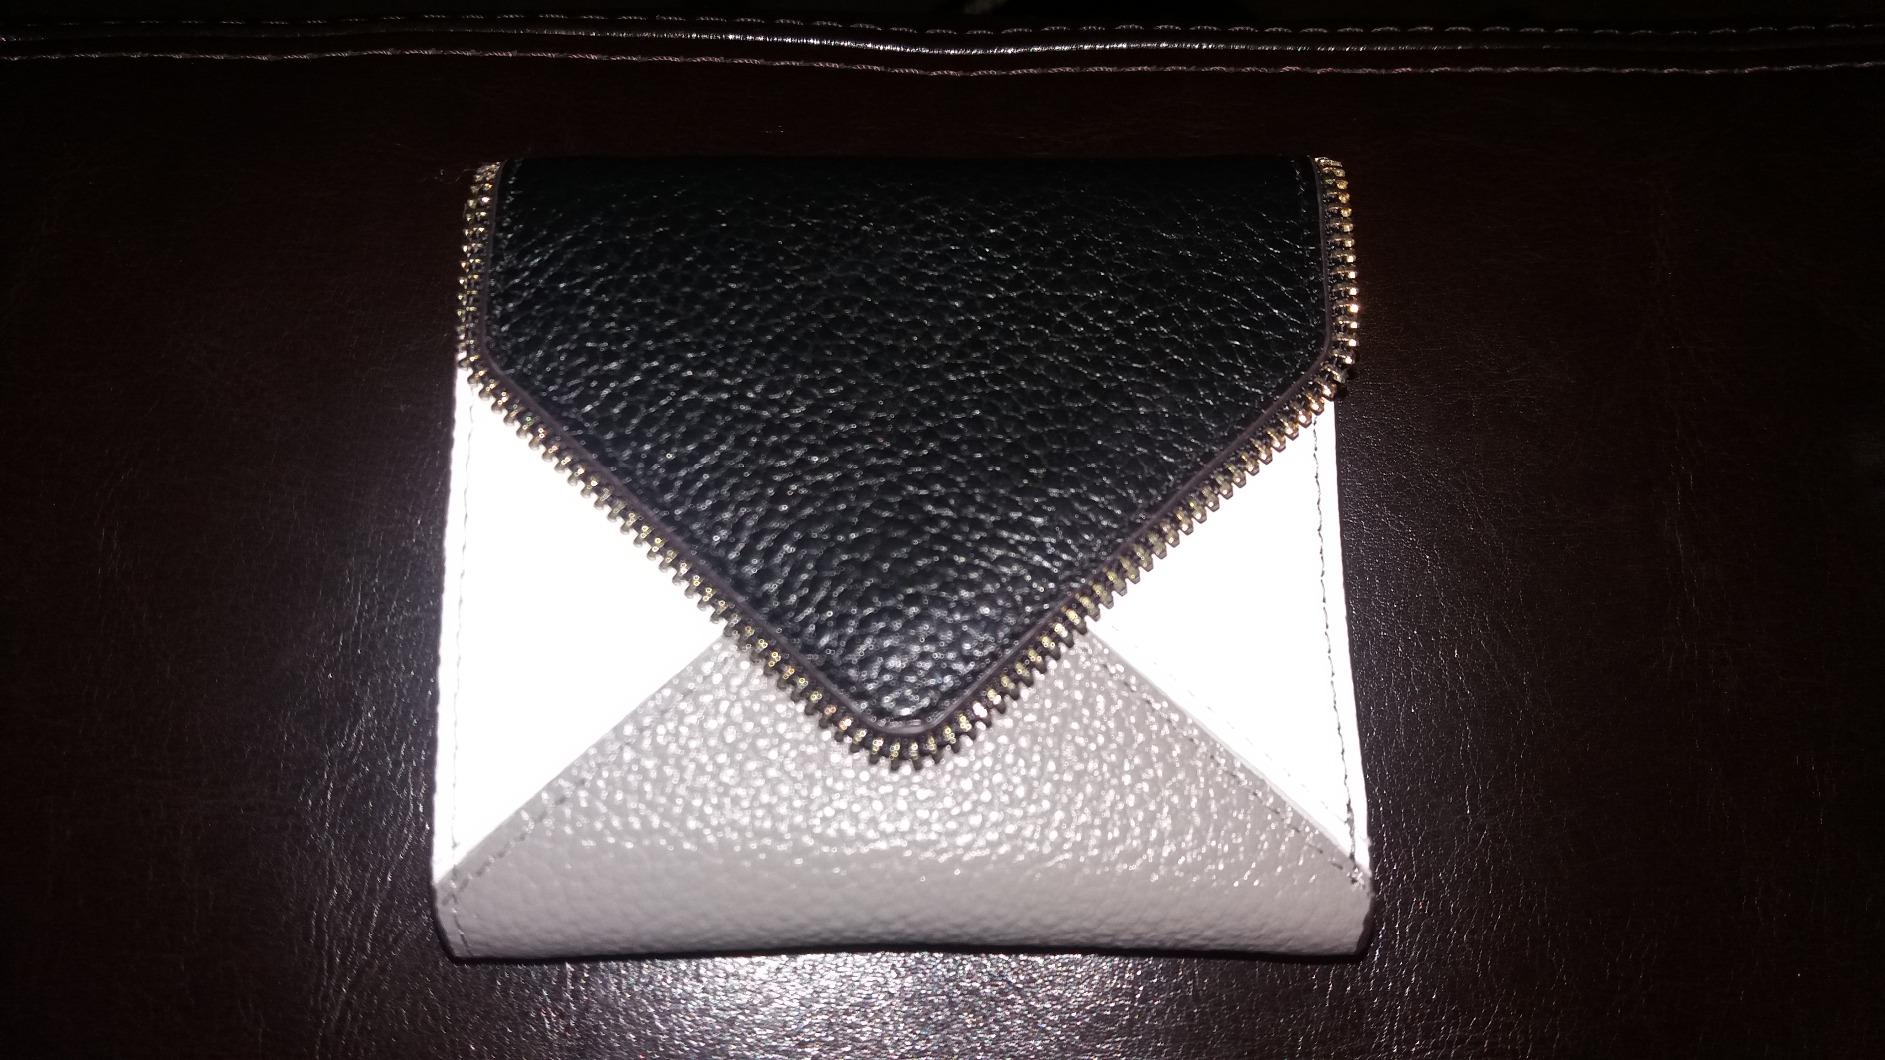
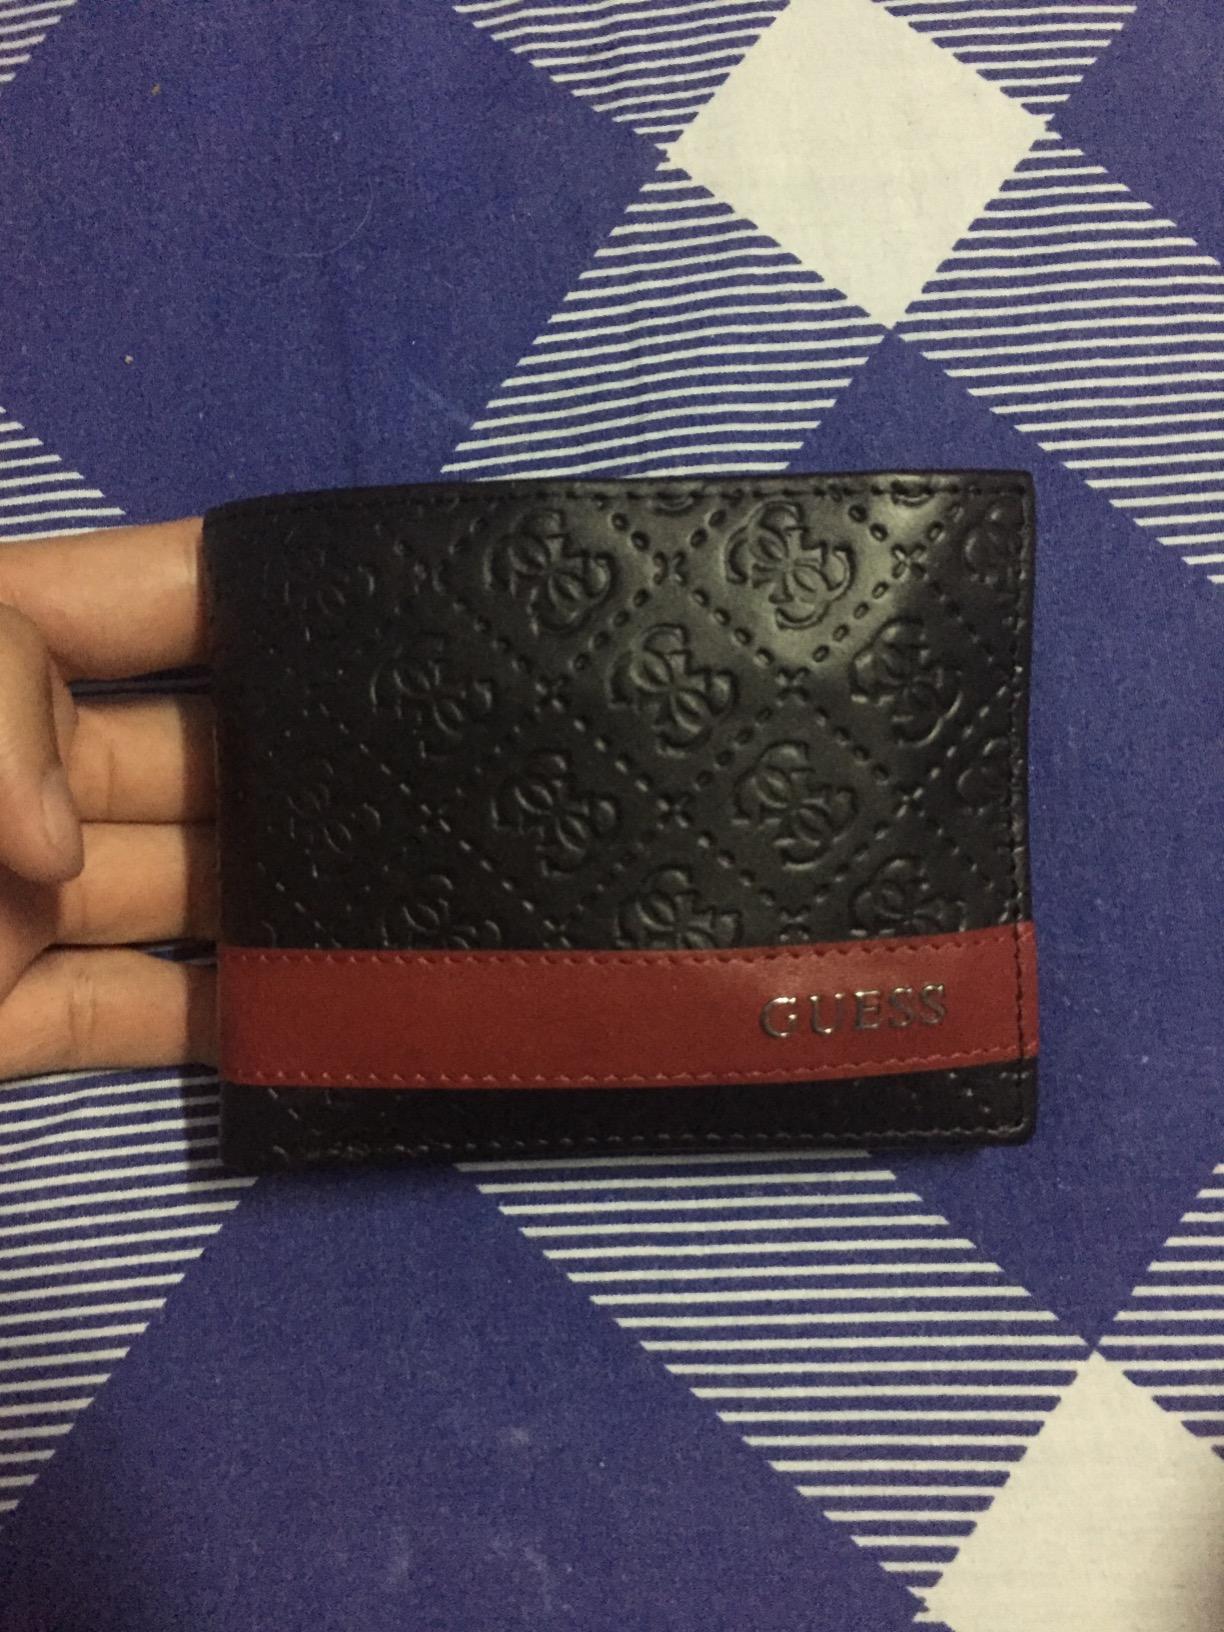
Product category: accessories_wallet
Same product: no